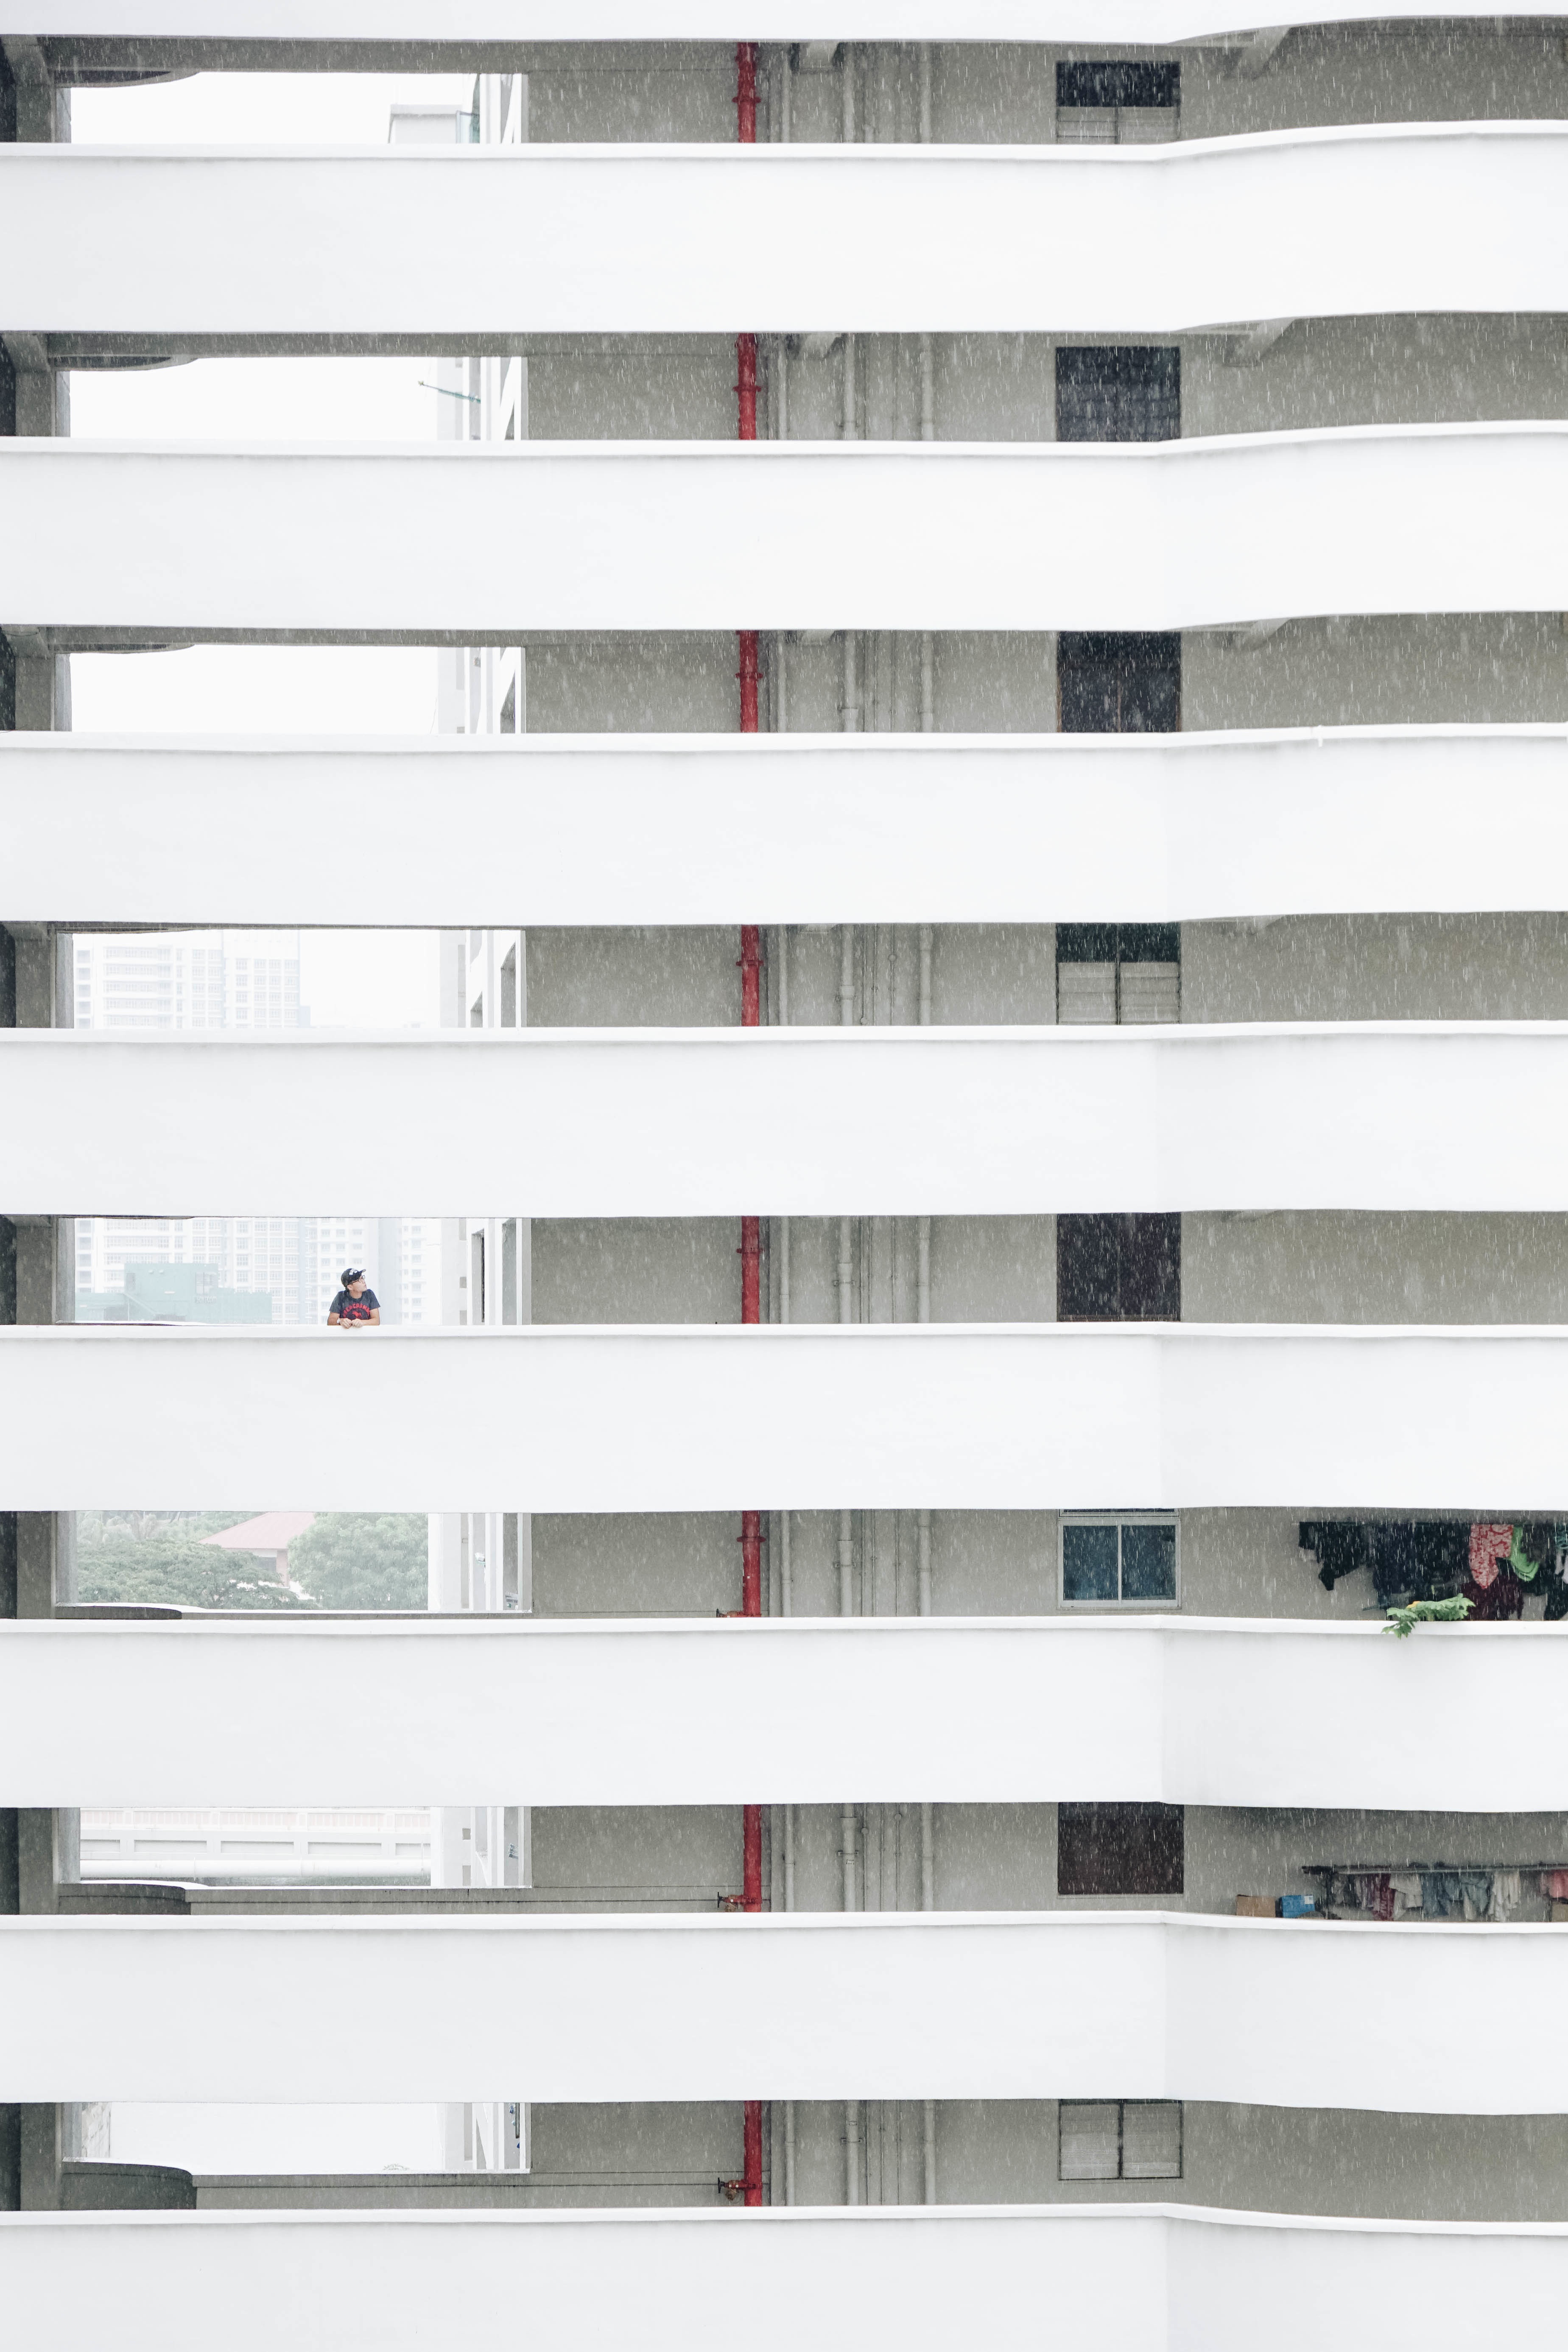
line, shelf, furniture, interior design, design, shelving, flooring, window covering